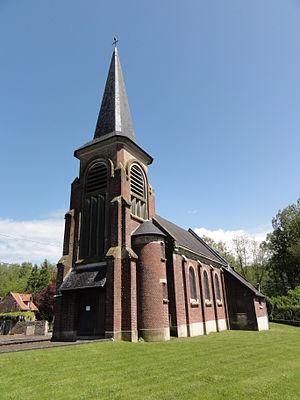
Berthenicourt est une commune française située dans le département de l'Aisne, en région Hauts-de-France.
L'église Saint-Basle de Berthenicourt est une église située à Berthenicourt, en France.